Continental Freemasonry

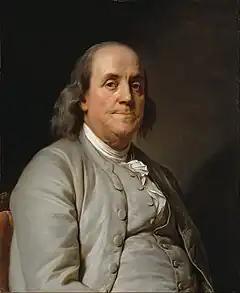
Benjamin Franklin was elected Venerable Master of the loge des Neuf Sœurs in Paris, under the Grand Orient de France.

Liberal Freemasonry's distinct character began emerging from the Premiere Grand Lodge Ritual practiced in France during the Age of Enlightenment. The first documented French masonic lodge was established in Paris in 1725, and by 1773, the Grand Orient de France was formally established. These early French lodges operated differently from their English counterparts, placing greater emphasis on philosophical discourse and progressive thinking.